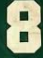
Number: 8